Eisstadion Davos

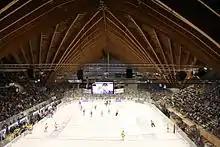
The arena during the 2006 Spengler Cup.

At the beginning of the 20th century HC Davos played home games at an outdoor ice rink. The first attempt to cover the ice rink came around 1970. Soon after work began on the wooden enclosure, the project was stopped because of a lack of funds.